14th Bombardment Squadron

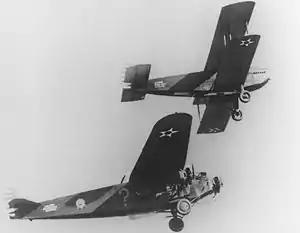
Squadron C-2A "Question Mark" being refueled by a Douglas C-1

The squadron's second predecessor was organized at Bolling Field, District of Columbia on 1 April 1928 as the Air Corps Detachment, Bolling Field, DC. It was assigned directly to the Office of Chief of Air Corps until 1933, when it was reassigned to Third Corps Area. It operated a variety of aircraft at Bolling. A Fokker C-2A transport of the squadron participated as the receiving aircraft ("Question Mark") in a week-long endurance flight testing the practicability of air refueling. In March 1935, the squadron was redesignated the 14th Bombardment Squadron and assigned to the 9th Bombardment Group at Mitchel Field, New York although the squadron remained at Bolling. The two squadrons were consolidated into a single unit in June 1935 and the consolidated unit was inactivated in September 1936.